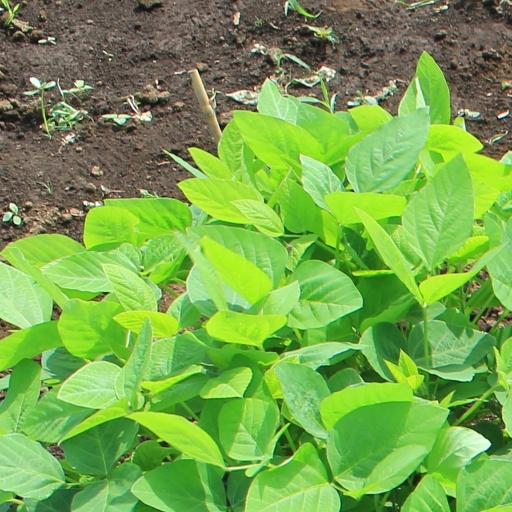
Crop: soybean